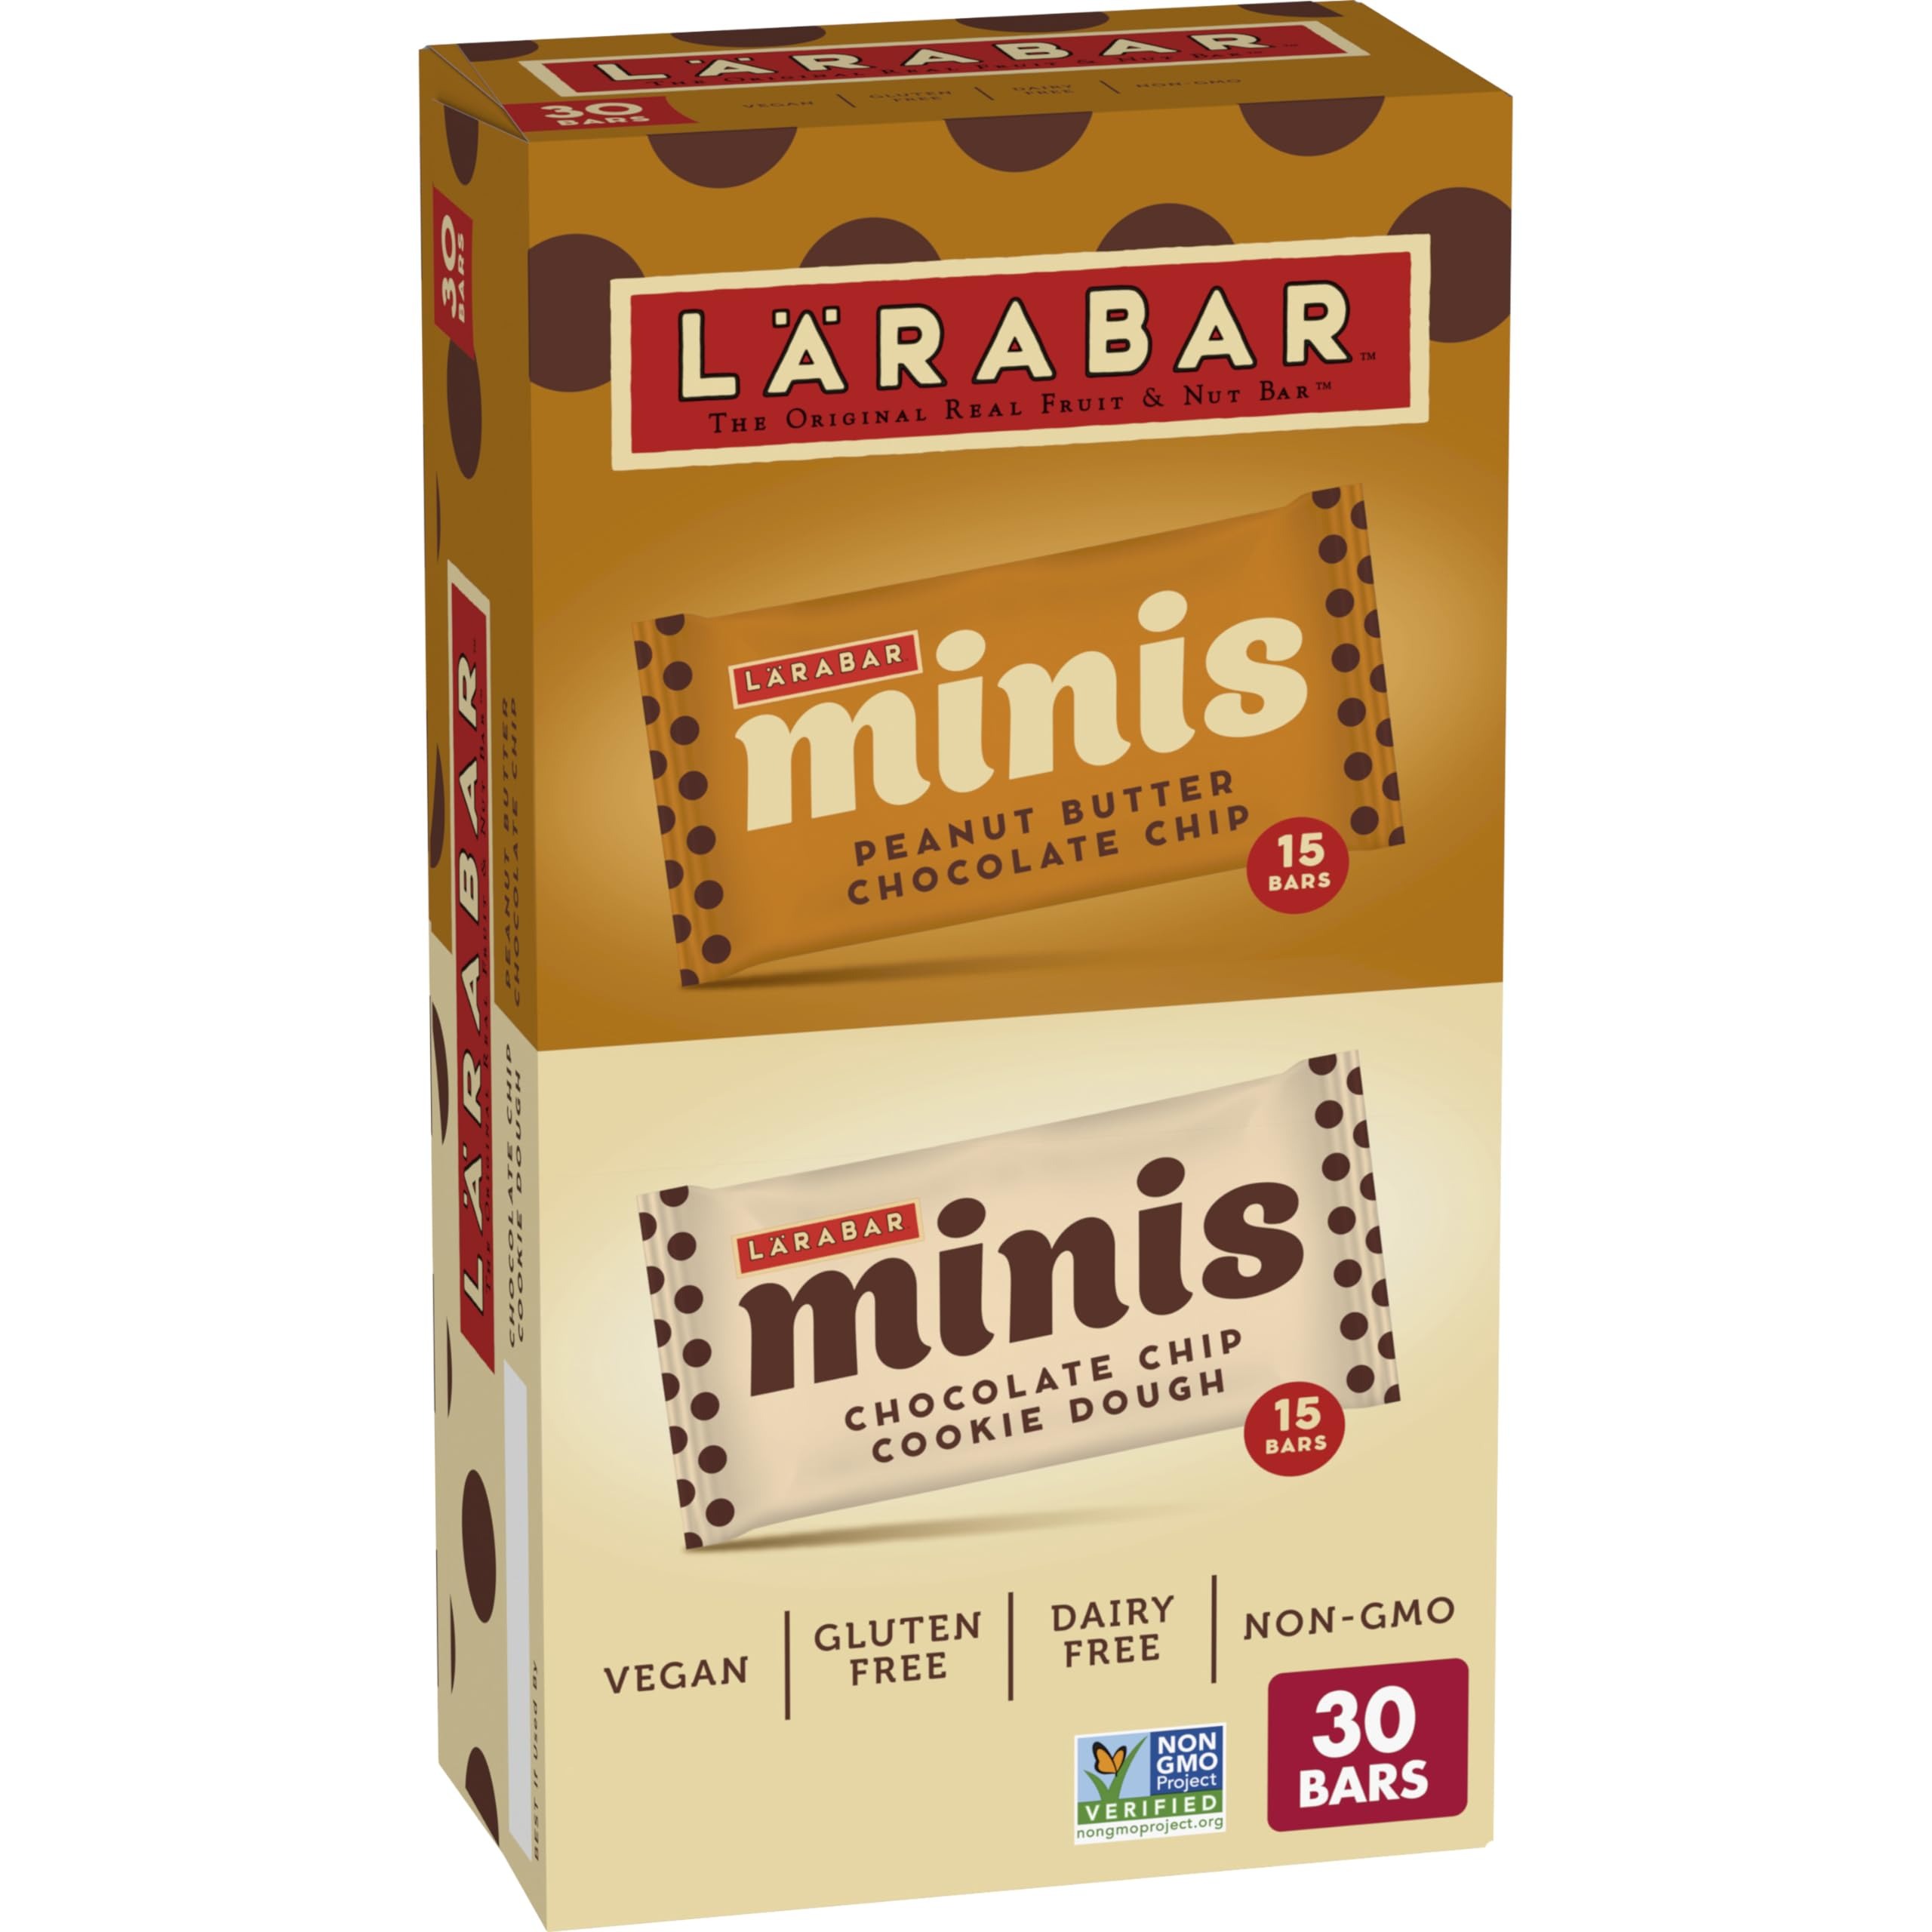
Item Name: LÄRABAR Chocolate Mini Bars Variety Pack, Gluten Free Vegan Fruit & Nut Bars, 30 ct, 1
Bullet Point 1: HEALTHY SNACKING: With 100% real ingredients and no artificial sweeteners, you can Raise A Bar to what you love; Larabar makes simple healthy snacks you can feel good about eating
Bullet Point 2: VARIETY PACK: Includes 30 mini bars total, 15 bars each of Peanut Butter Chocolate Chip and Chocolate Chip Cookie Dough - a perfect way to find your favorite
Bullet Point 3: PLANT BASED CLEAN EATING MADE SIMPLE: Vegan, Gluten Free, Dairy Free, and Non-GMO
Bullet Point 4: HEALTHY INDULGENCE: Conveniently wrapped and great for packing on the go, Larabar is perfect for anything from a morning treat to an afternoon snack
Bullet Point 5: CONTAINS: 0.78 oz bars, 30 ct
Value: 23.4
Unit: Ounce

Price: 20.14